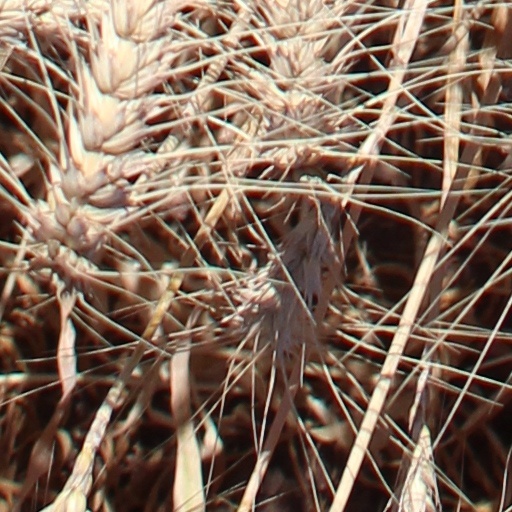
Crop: wheat